The Good Nurse: A True Story of Medicine, Madness, and Murder

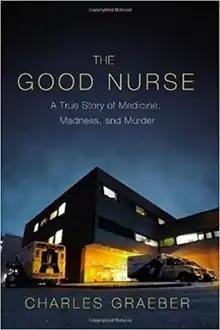
2013 hardcover edition

The Good Nurse: A True Story of Medicine, Madness, and Murder is a 2013 true-crime book about Charles Cullen, a nurse and convicted serial killer, written by American journalist and author Charles Graeber. Graeber documents how Cullen was able to move several times within the health care system in the Northeast of the United States and how police detectives, with the help of a confidential informant, Amy Loughren, were able to bring him to justice. The book also reveals the institutional and moral shortcomings of hospitals and administrators, who enabled Cullen to move from place to place in order to protect bottom lines instead of caring for the well-being of patients. The book is a follow-up to Graeber's 2007 "New York" magazine article about Cullen.